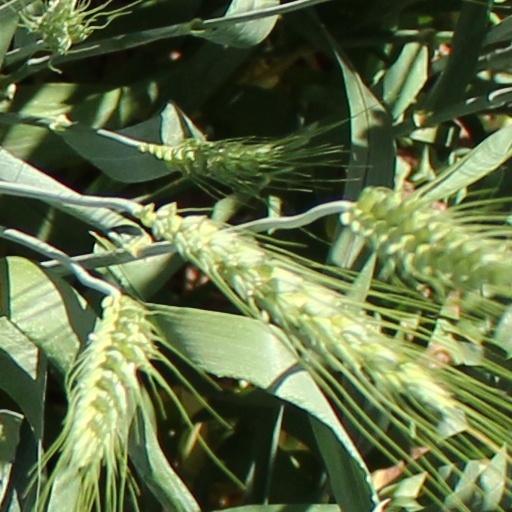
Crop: wheat